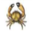
Label: cra